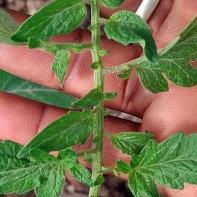
Crop: Tomato
Condition: healthy-leaf